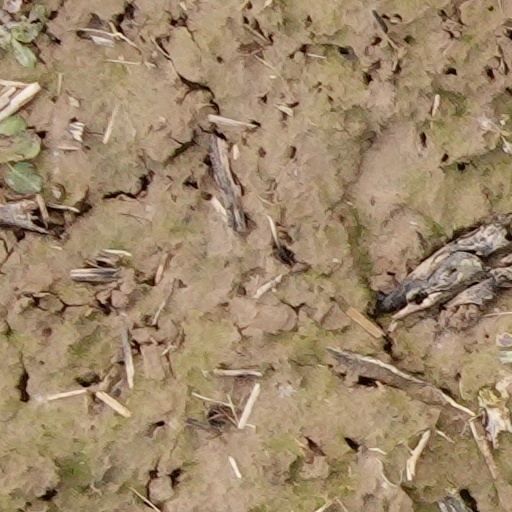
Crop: wheat